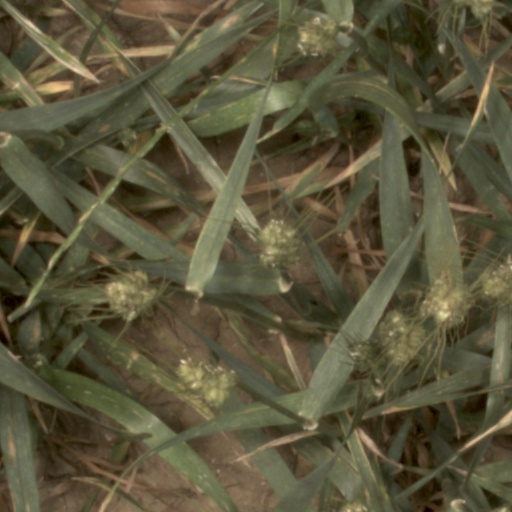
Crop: wheat